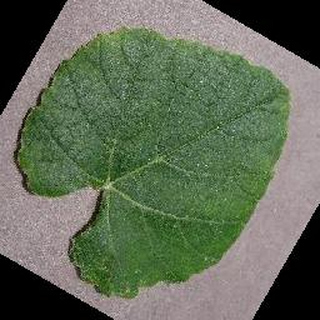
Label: healthy_grape